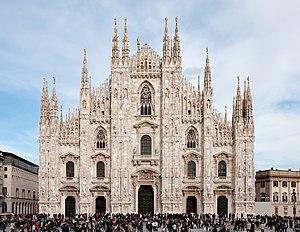
L'Italie /itali/, en forme longue la République italienne, est un pays d'Europe du Sud correspondant physiquement à une partie continentale, une péninsule située au centre de la mer Méditerranée et une partie insulaire constituée par les deux plus grandes îles de cette mer, la Sicile et la Sardaigne, et beaucoup d'autres îles plus petites. Elle est rattachée au reste du continent par le massif des Alpes. Le territoire italien correspond approximativement à la région géographique homonyme.